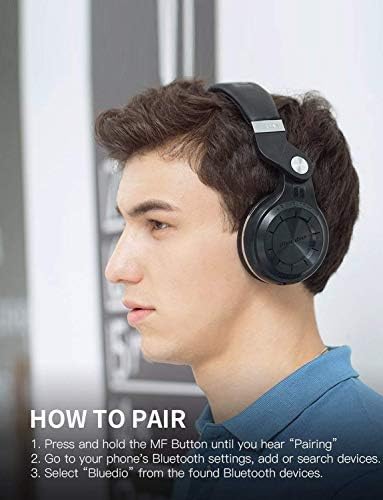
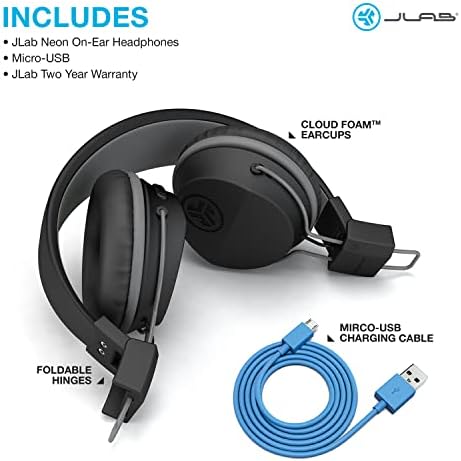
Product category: headphones
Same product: no